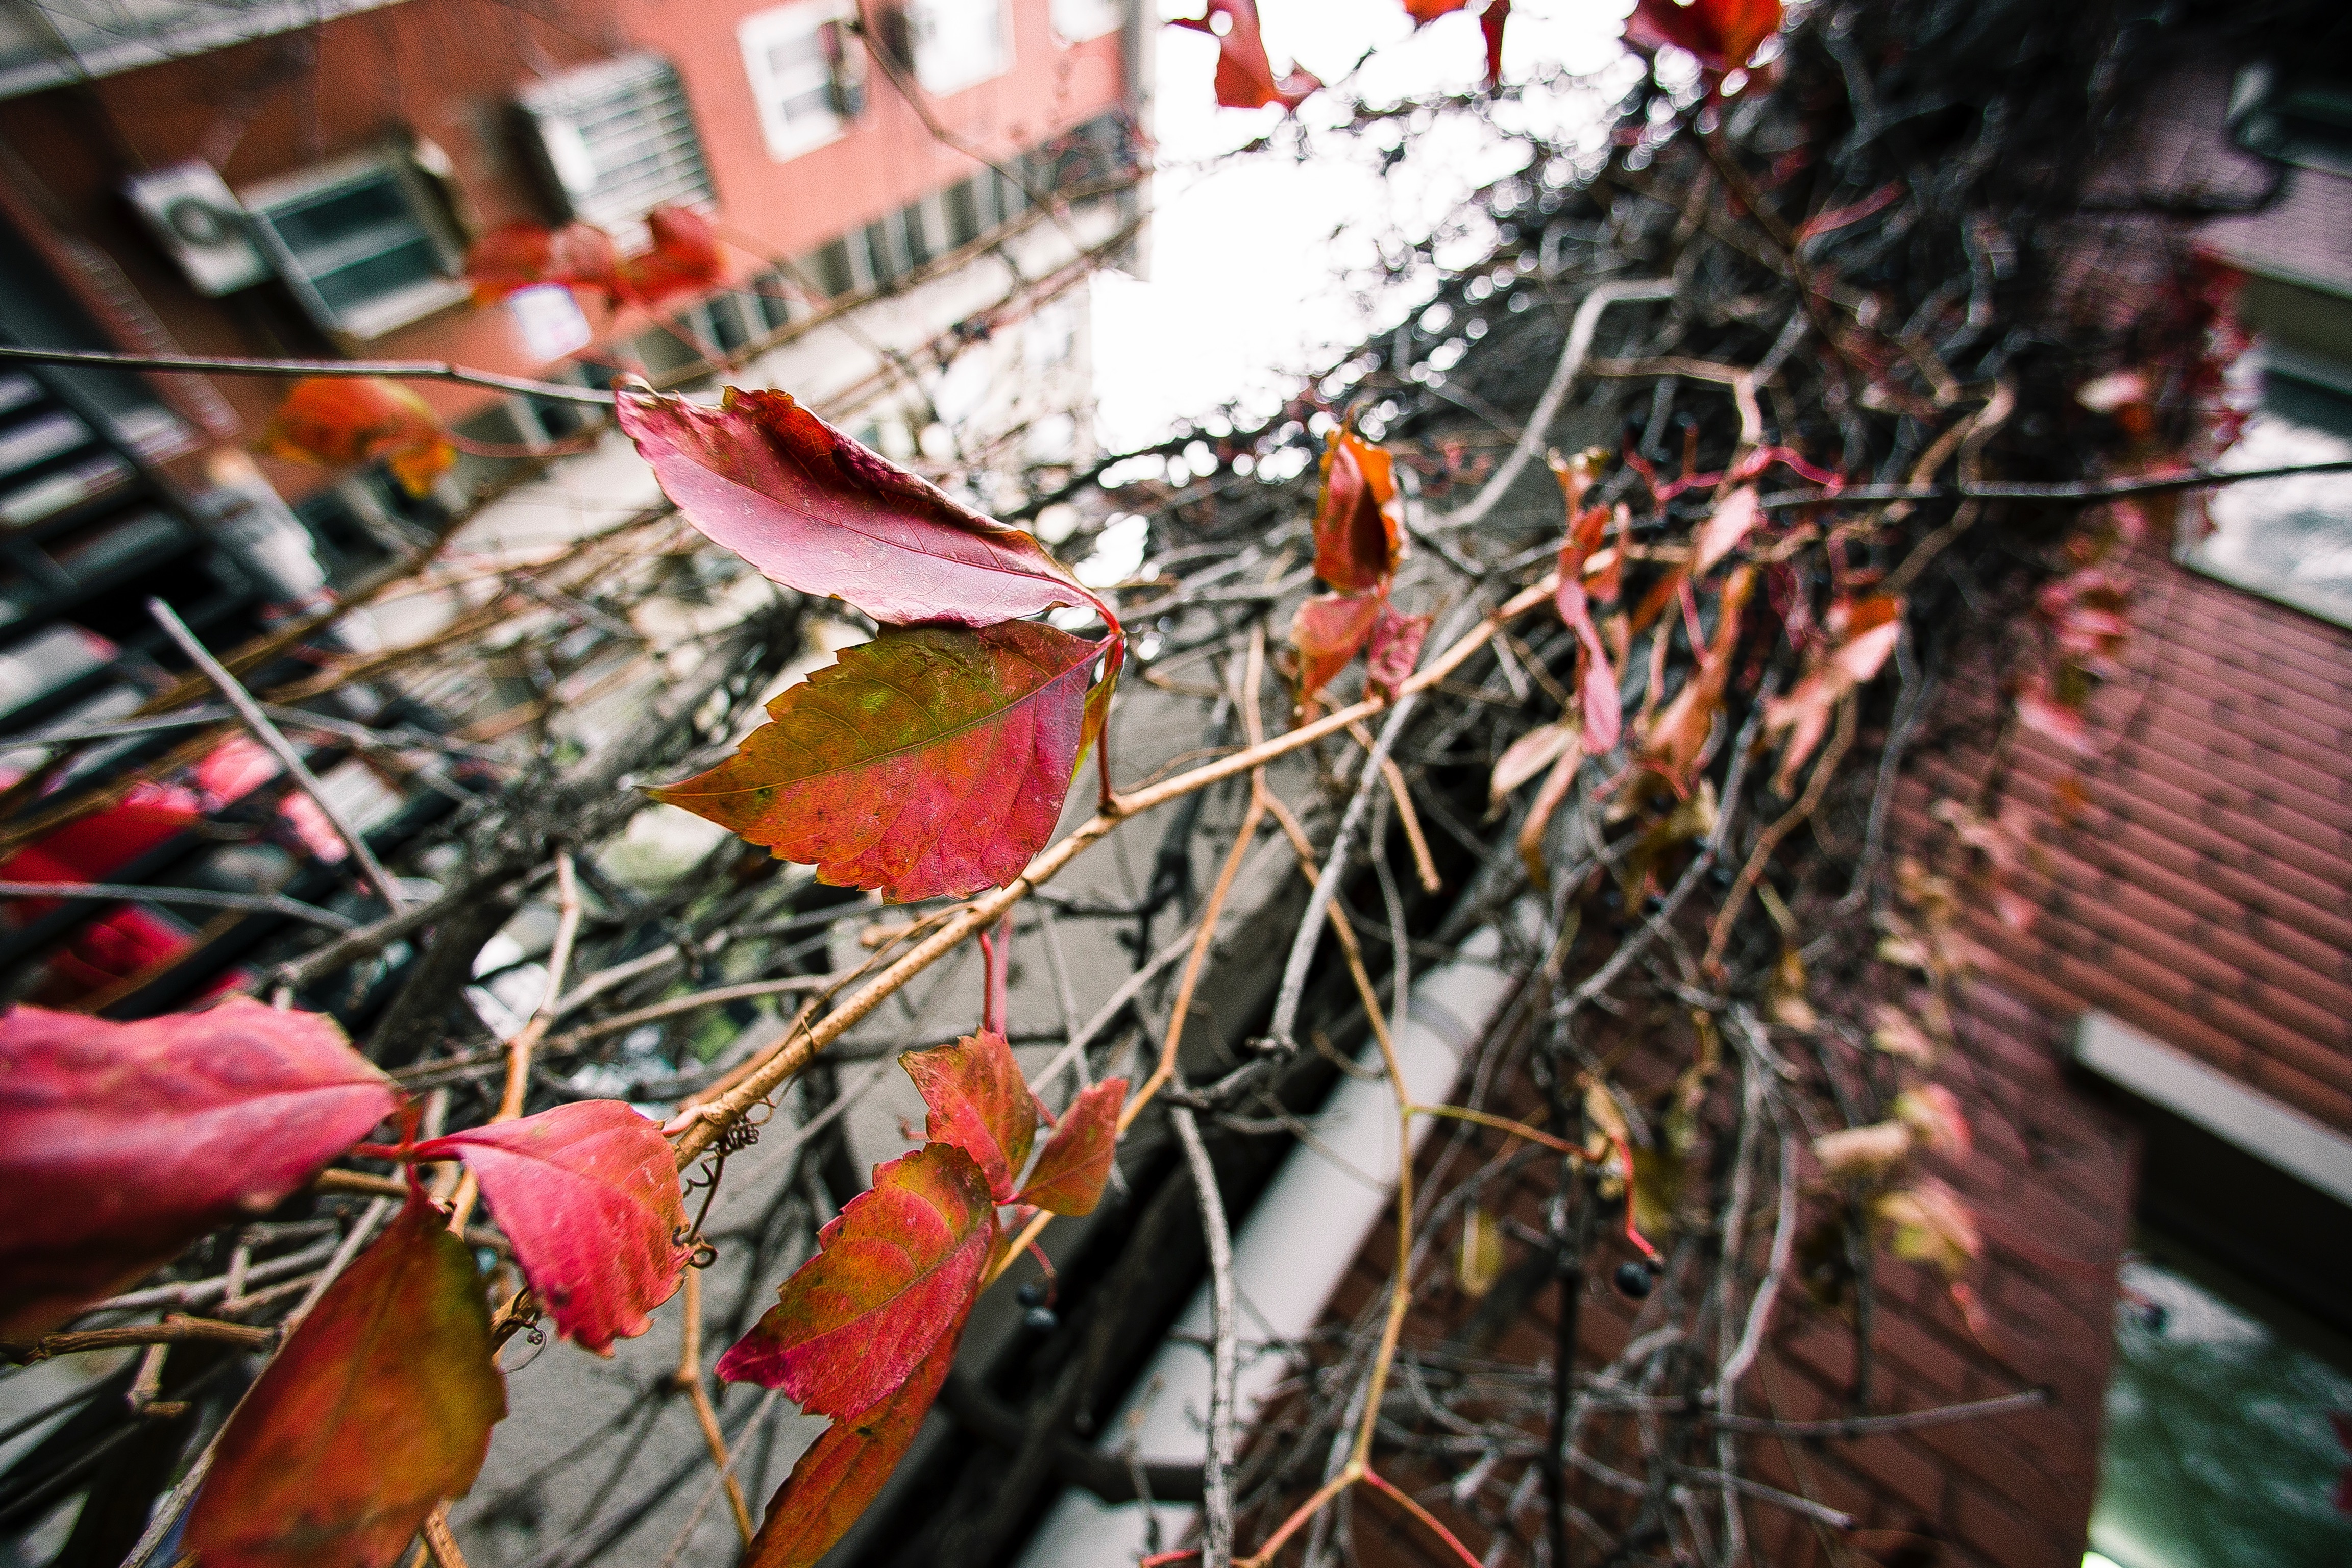
leaf, flower, red, color, autumn, season